Iberian lynx

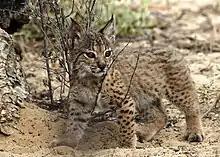
Iberian lynx cub

The kittens become independent at 7 to 10 months old, but remain with the mother until around 20 months old. Survival of the young depends heavily on the availability of prey species. In the wild, both males and females reach sexual maturity at the age of one year, though in practice they rarely breed until a territory becomes vacant; one female was known not to breed until five years old when her mother died. The maximum longevity in the wild is 13 years.